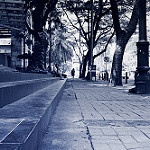
Scene: Outdoor